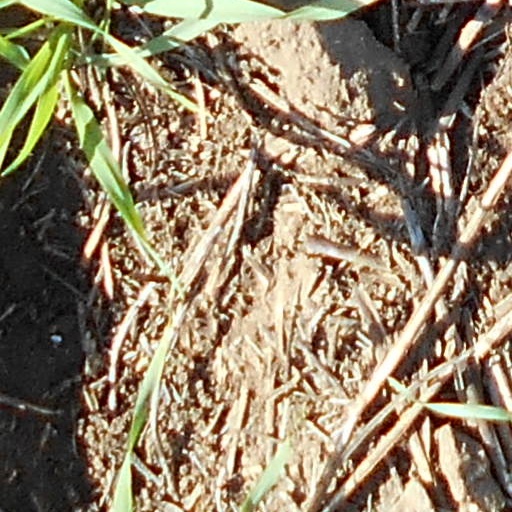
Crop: wheat